Alfa Romeo 500

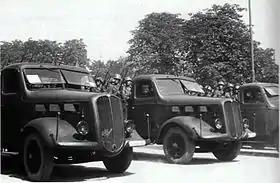
Alfa Romeo 500 military version during a parade in Turin, August 8, 1939.

The Alfa Romeo 500 is a 3 tonne class truck, produced by Alfa Romeo from 1937 to 1945. The range included a diesel-powered (Deutz type F6M 313) version 500RE, petrol version 500B and gas version 500BR.